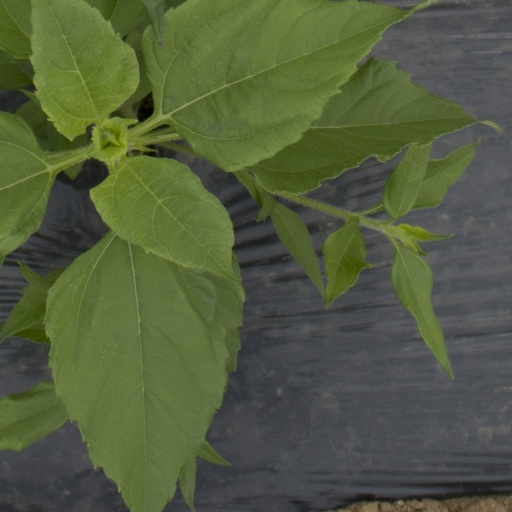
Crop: Jerusalem artichoke